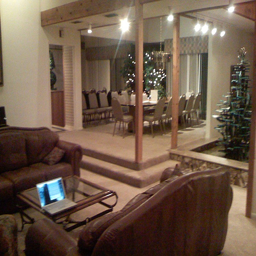
A laptop sits on the table of a coffee table.
There are quite a few chairs around the dinning table.
A large space is decorated with couches and up one small set of stairs is an area with a large table and chairs and rows of seating.
A room with nice leather furniture and a laptop
An empty conference room contains couches, chairs and a table and coffee table.